Satyavati

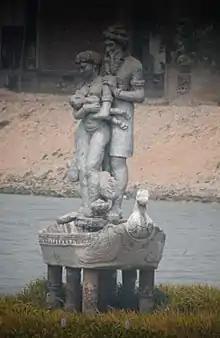
Statue of Parashara and Satyavati at Matsyagandha Lake, Bihar

According to the "Harivamsa", Satyavati in her previous life was Achchoda, daughter of the Pitrs (ancestors) and cursed to be born on earth. The "Mahabharata", "Harivamsa" and "Devi Bhagavata Purana" assert that Satyavati was the daughter of a cursed "apsara" (celestial nymph) named Adrika. Adrika was transformed by a curse into a fish and lived in the Yamuna river. According to the legend, Vasu (also known as Uparicara Vasu), a Chedi King, was on a hunting expedition when he had a nocturnal emission while dreaming of his wife. Using an eagle, He sent his semen to his queen but due to fighting mid-air with another eagle, the semen fell into the river and was swallowed by the cursed Adrika-fish. Consequently, the fish became pregnant. Soon, A fisherman caught the pregnant fish and cut it open to find two babies in the womb of the fish, one male and one female. The fisherman presented the children to the king, who kept the male child. The boy grew up to become King Matsya, the founder of the Matsya Kingdom. The king gave the female child back to the fisherman, naming her "Matsya-gandha" ("She who smells like fish"). The fisherman raised the girl as his daughter and named her "Kali" ("the dark one") because of her complexion. Over the course of time, Kali earned the name "Satyavati" ("truthful"). The fisherman was also a ferryman, ferrying people across the river in his boat. Satyavati helped her father in his job and grew up into a beautiful maiden.